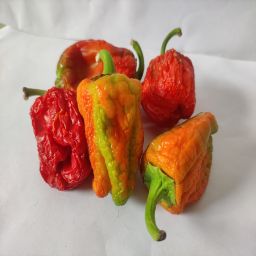
Crop: Bell Pepper
Quality: Dried